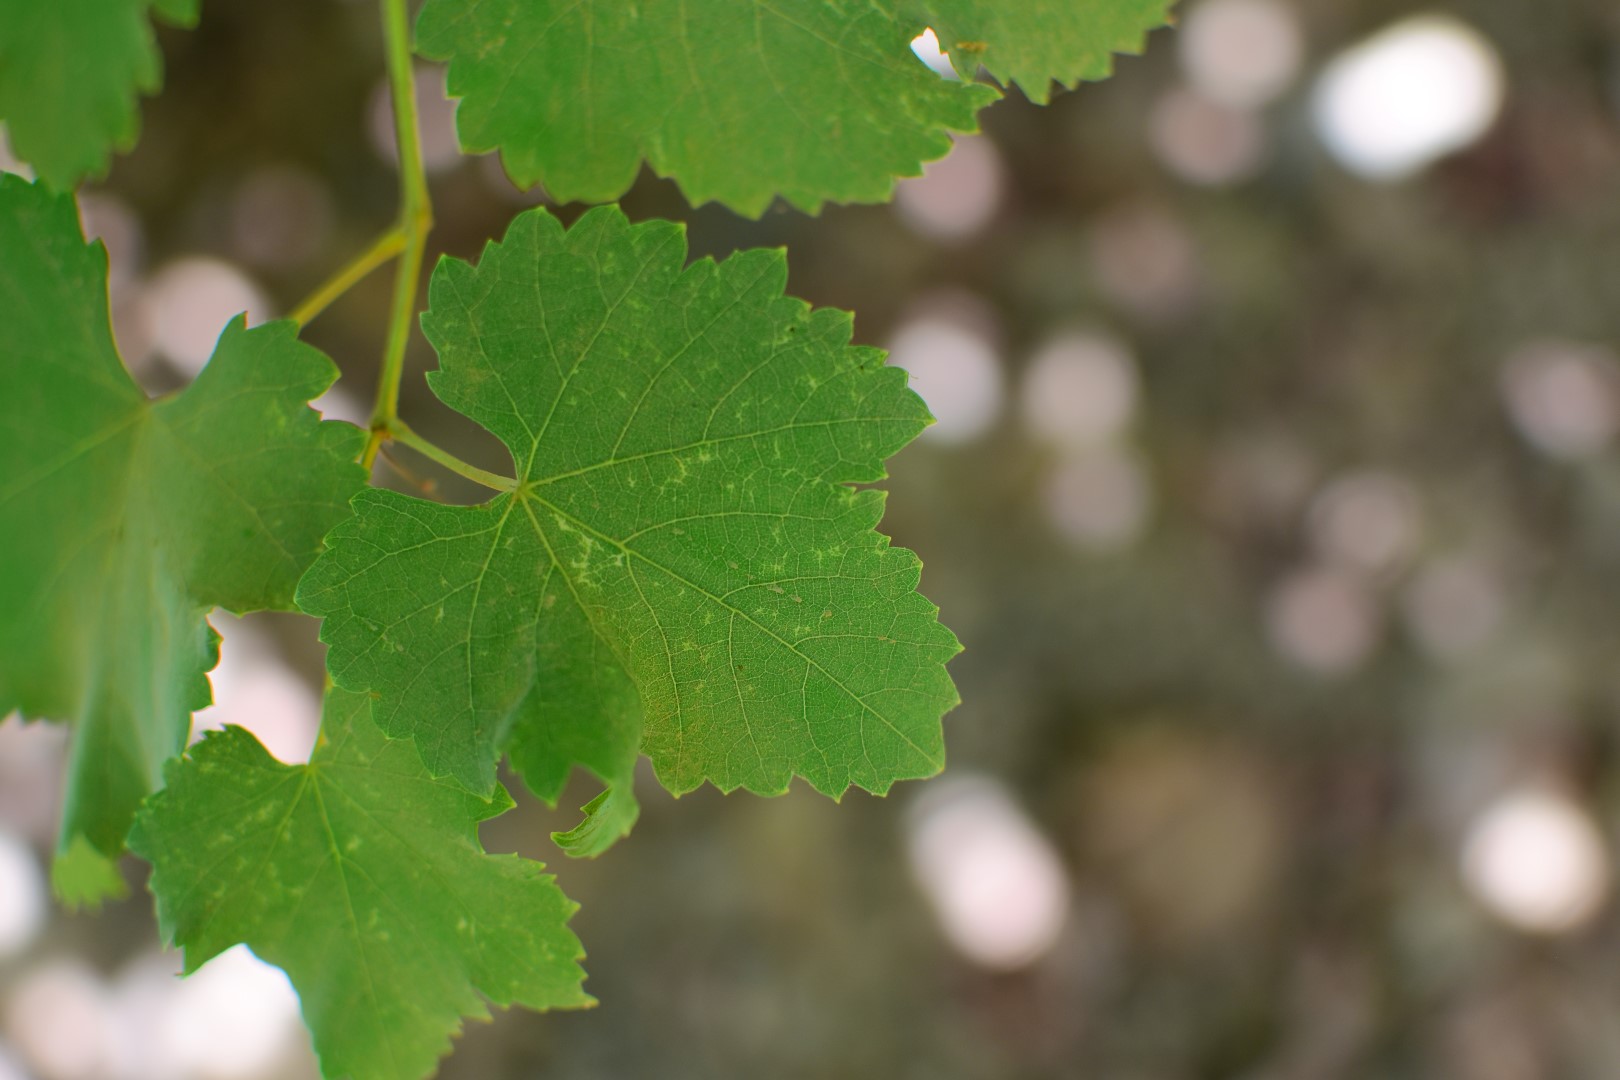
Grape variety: Frinsi